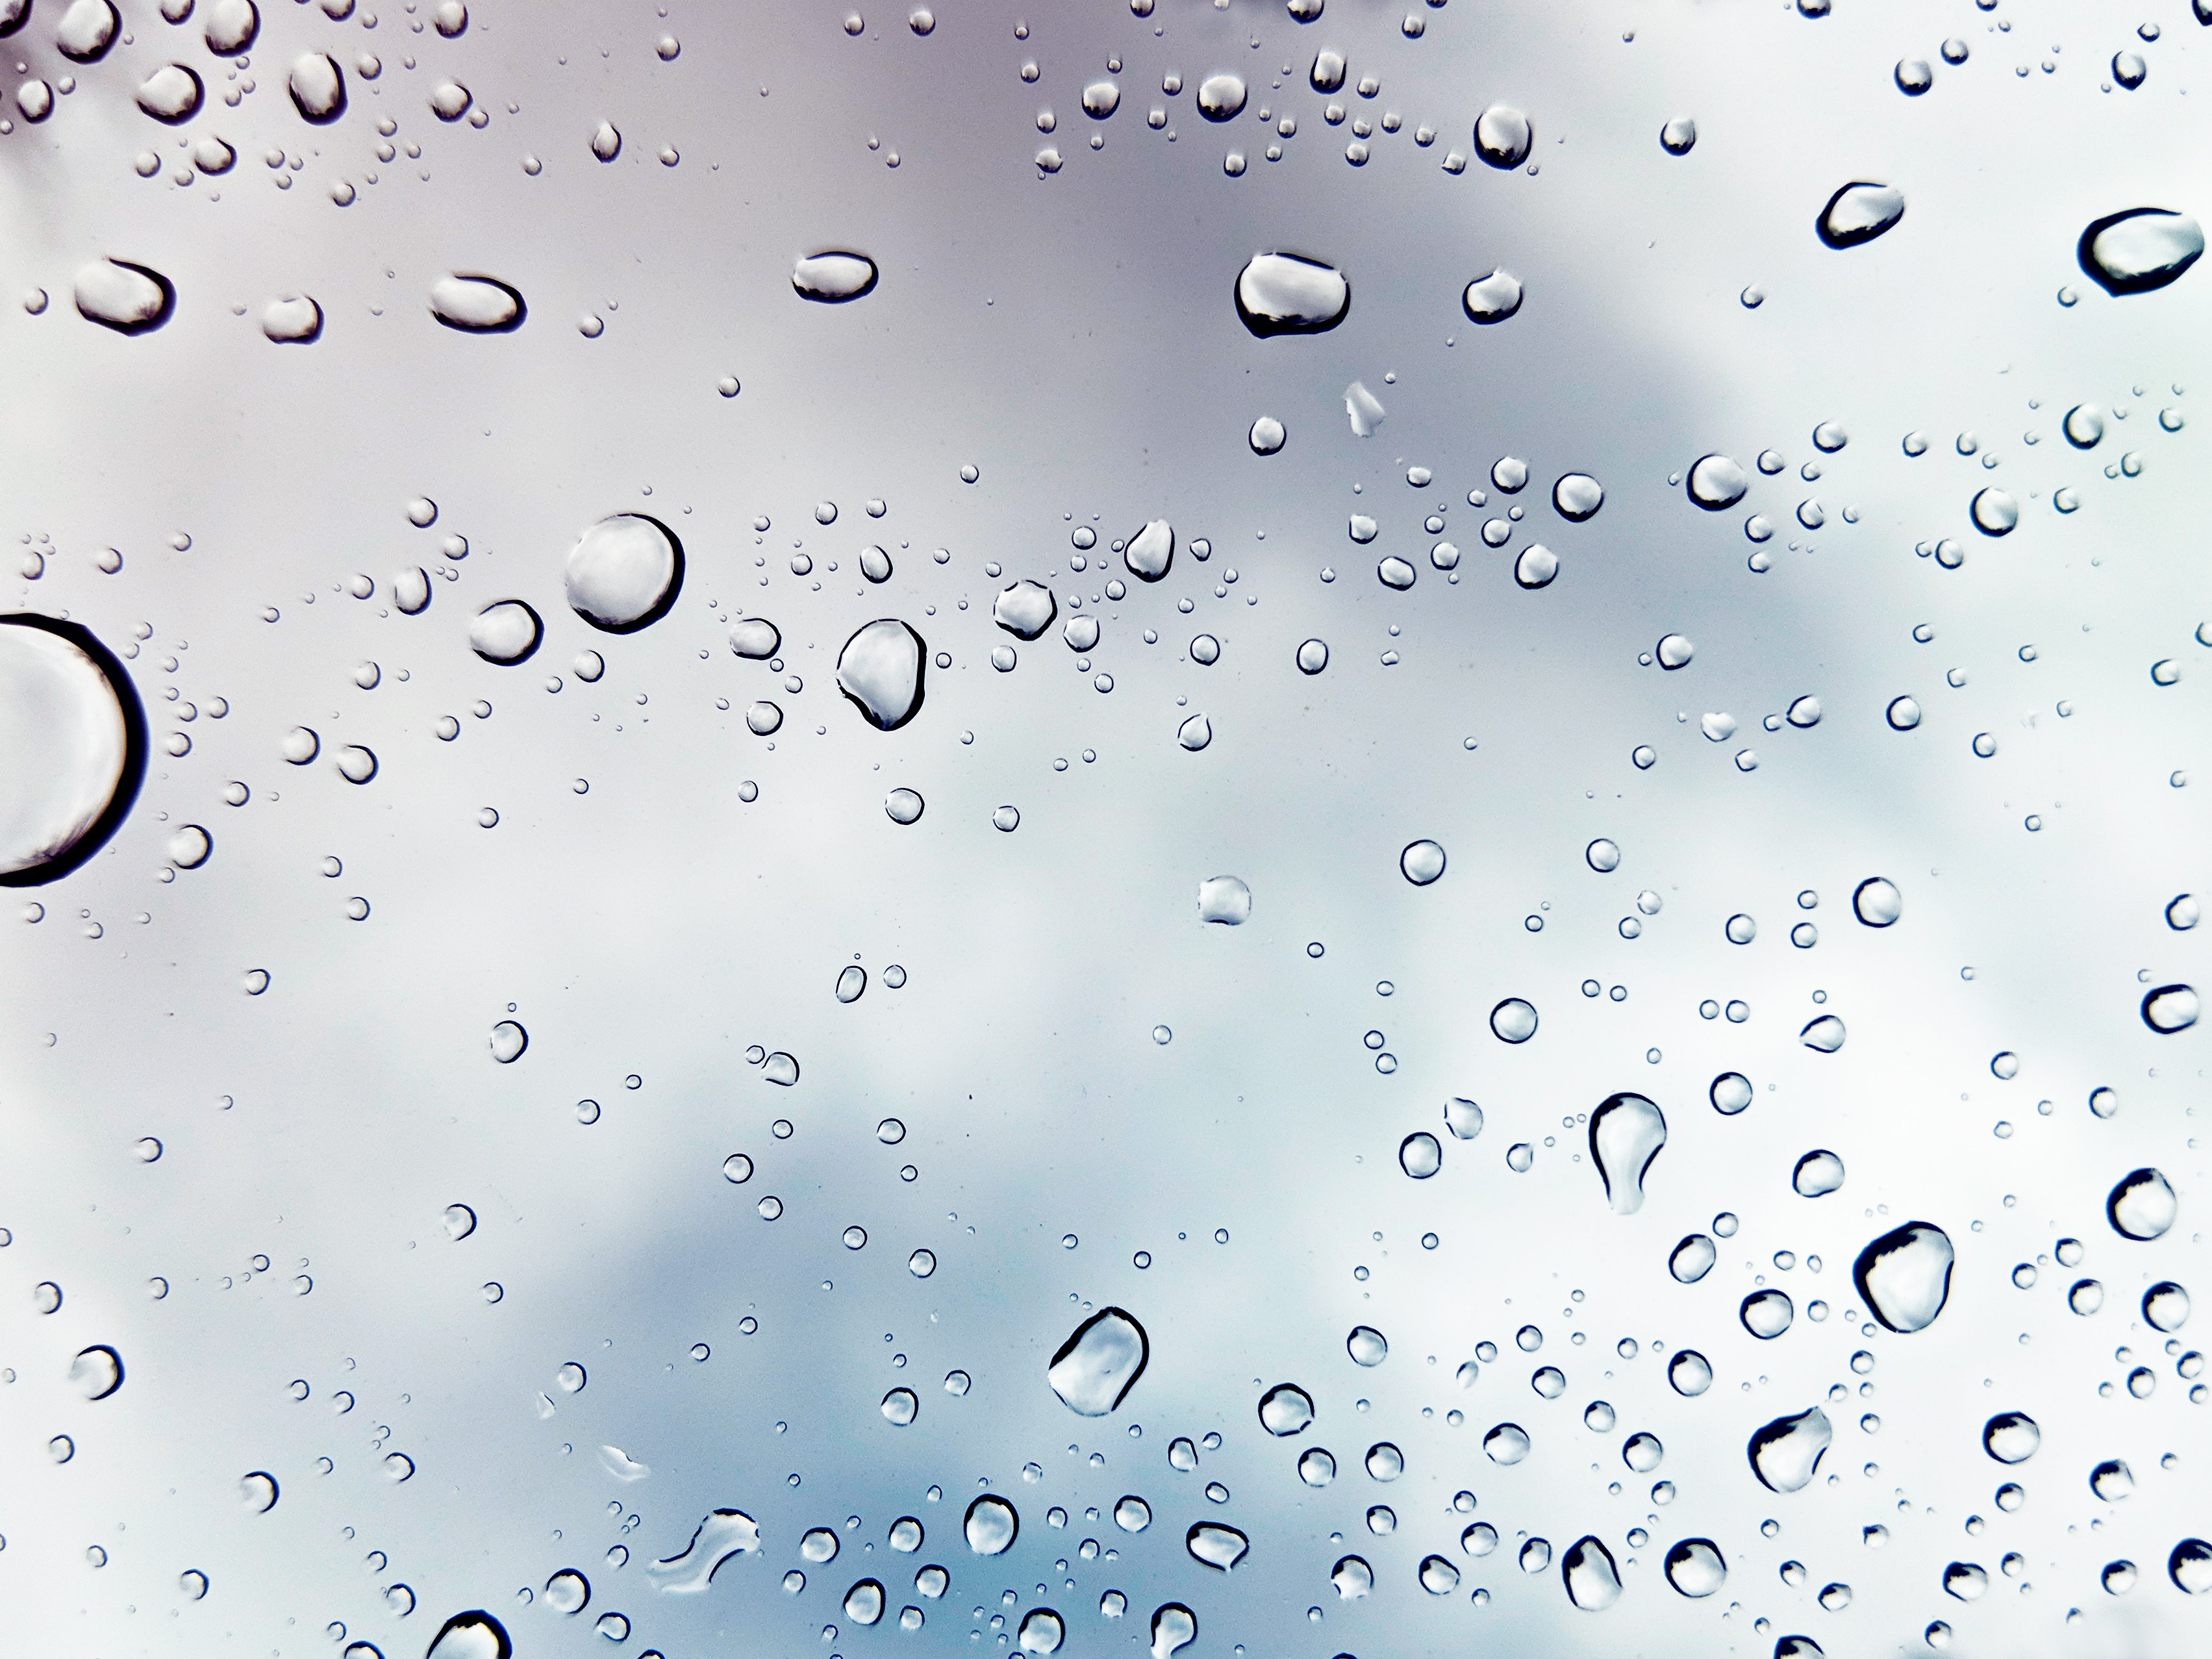
drop, water, rain, drizzle, dew, moisture, precipitation, liquid bubble, liquid, black and white, monochrome